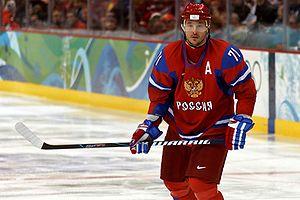
Ilia Valerievitch Kovaltchouk — en russe Илья Валерьевич Ковальчук et en anglais : Ilya Kovalchuk –, né le 15 avril 1983 à Kalinine, actuelle Tver, en Union soviétique, est un joueur professionnel russe de hockey sur glace. Il évolue au poste d'ailier.